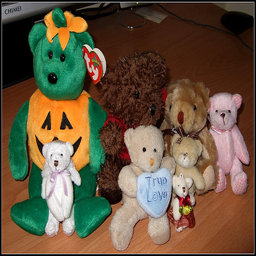
a group of teddy bears that are sitting on the ground
An assortment of stuffed animals sitting on top of a table.
A variety of stuffed animal bears are lined up on a wooden table.
starting with a large teddy bear there are several different sizes
A group of stuffed animals are next to each other